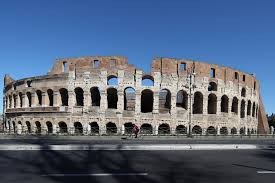
Landmark: Roman Colosseum